Parsifal (1982 film)

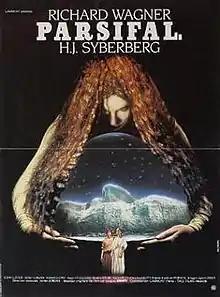
Film poster

Parsifal is a 1982 West German-French opera film directed by Hans-Jürgen Syberberg, based on the opera of the same name by Richard Wagner. It was shown out of competition at the 1982 Cannes Film Festival.